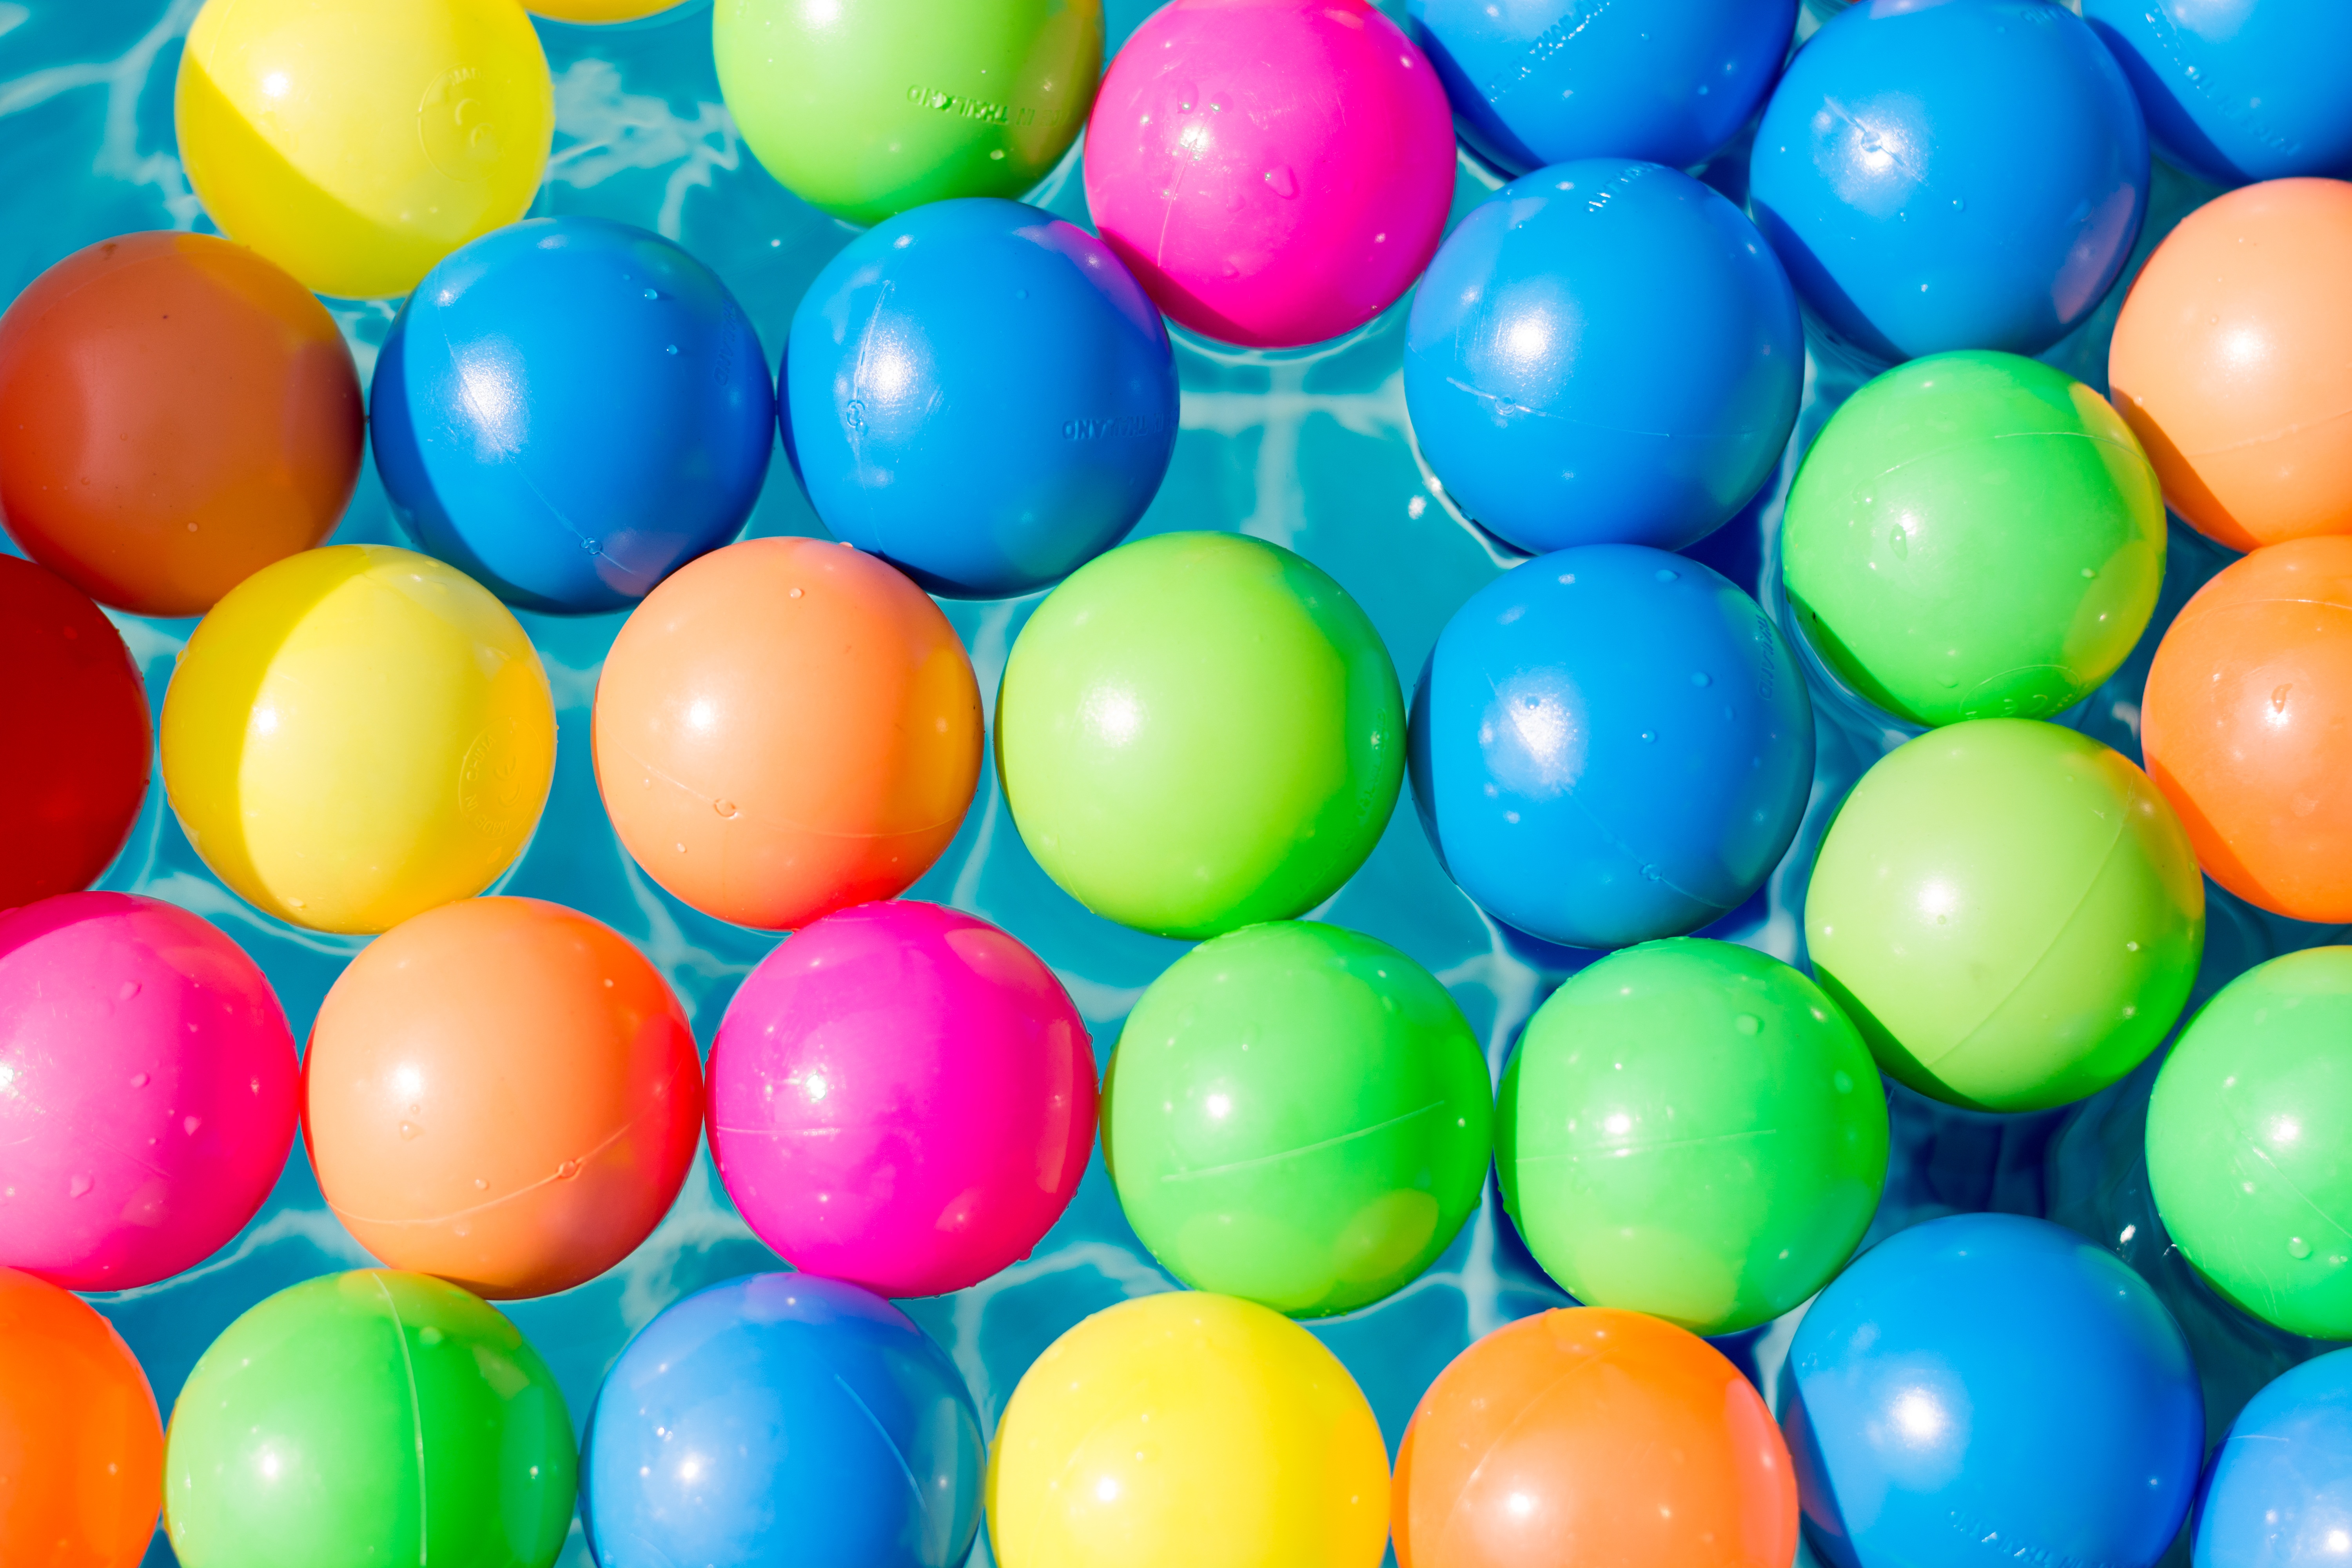
abstract, bunch, texture, round, balloon, isolated, food, color, religion, blue, close, toy, variety, bright, multicolored, ball, candy, easter, shiny, surprise, many, easter egg